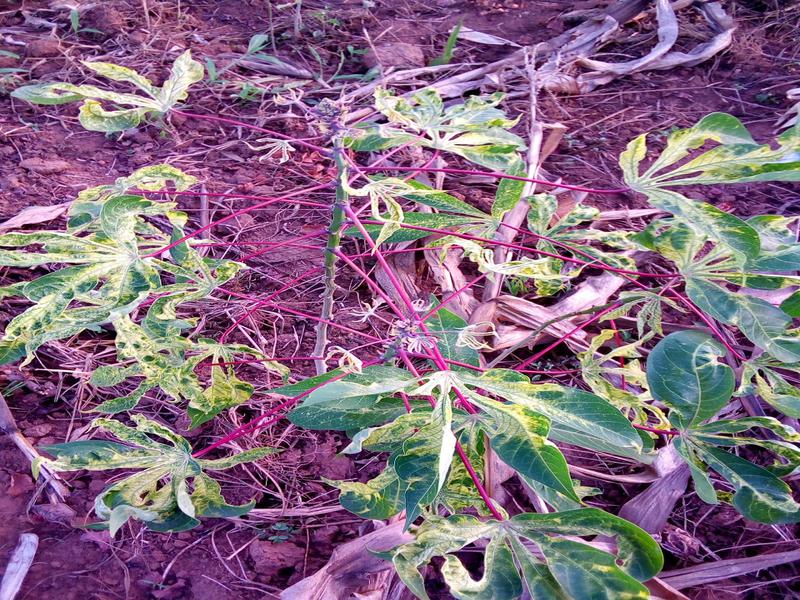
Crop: cassava
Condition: mosaic_disease